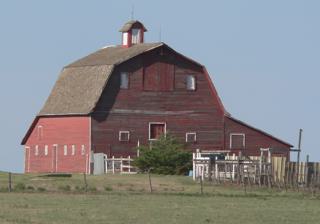
Building: Oxley Barn
Country: United States of America
Year built: 1911
United States historic place Oxley Barn U.S. National Register of Historic Places Location 2740 County Road 74, Gove County, Kansas , near Quinter, Kansas Coordinates 39°04′50″N 100°13′18″W / 39.08042°N 100.22163°W / 39.08042; -100.22163 Area less than one acre Built 1911 Built by Oxley Benjamin Franklin Architectural style Gambrel roof wood barn NRHP reference No. 08000303 Added to NRHP April 16, 2008 The Oxley Barn , near Quinter in Gove County, Kansas , is a wood-framed barn with a Gambrel roof . It was built in 1911 and expanded later. It was listed on the National Register of Historic Places in 2008. It was built by Benjamin Franklin Oxley upon a concrete foundation. The barn is 54 by 68 feet (16 m × 21 m) in plan, rising to 42 feet (13 m) and topped by a cupola with one of five lightning rods along the peak of the roof. It was expanded by construction of a lean-to a few years after its original construction in 1911. It has also been known as the Big Red Barn . A black and white photo from the 1930s shows a farmer and horses in front of the large barn. It is located about 1.5 miles (2.4 km) northeast of Quinter.  It can be seen for miles, including from the Interstate 70 . References